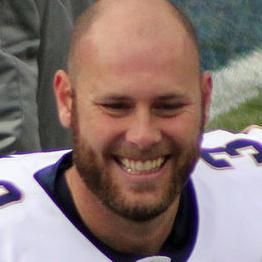
Age: 30